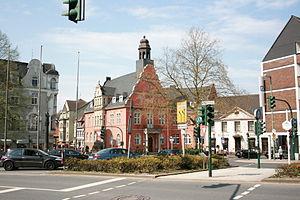
Werden est un quartier d'Essen en Allemagne, qui compte 9 743 habitants au 30 juin 2017, pour une superficie de 4,04 km². C'est dans ce quartier que se trouve l'abbaye de Werden. Jusqu'à ce jour Werden est encore une vieille ville historique avec des nombreux monuments.